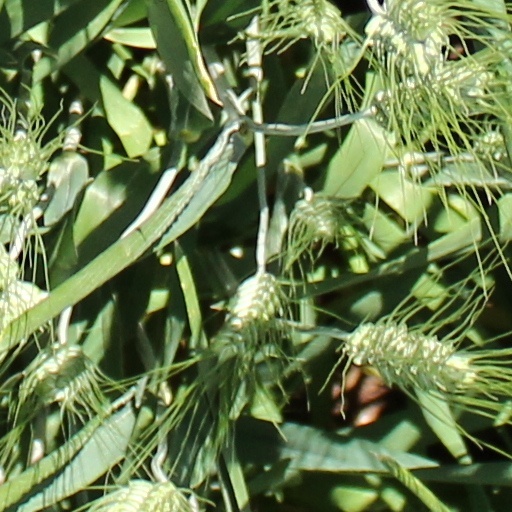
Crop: wheat